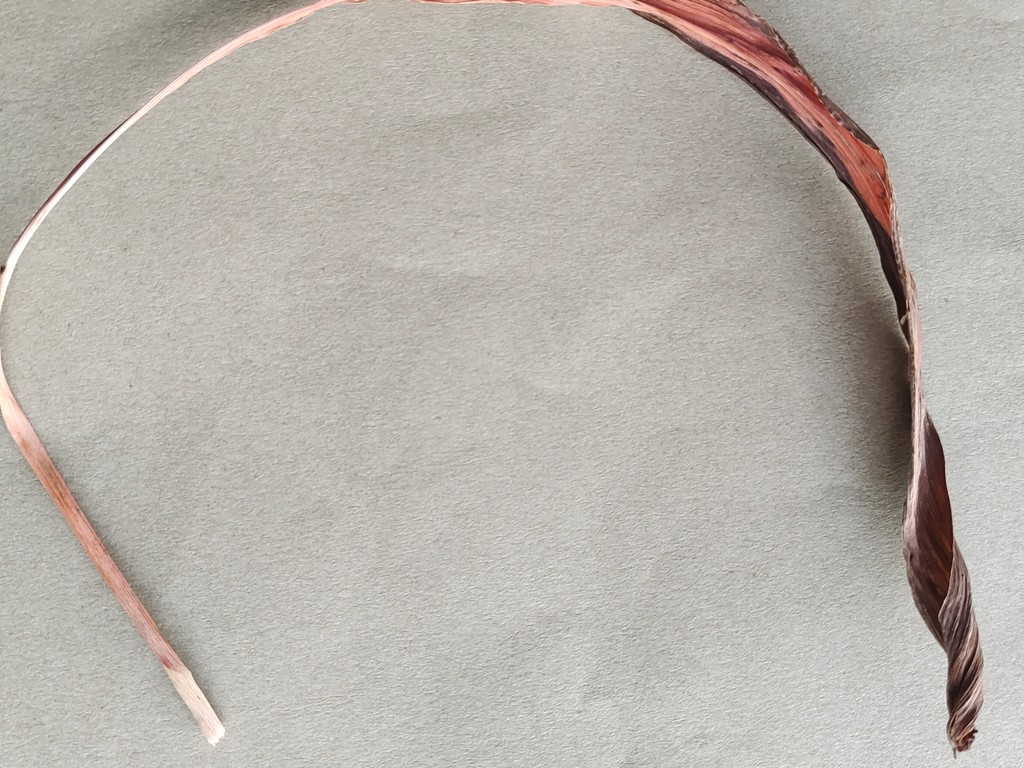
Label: Dried